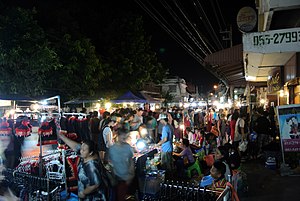
Chiang Mai
Natmarkedet i Chiang Mai
Chiang Mai er Thailands næststørste by med 132.634 indbyggere. Byen, der ligger ca. 700 km nord for Bangkok, er den vigtigste by i Nordthailand. Oprindeligt var Chiang Mai hovedstaden i Lanna-kongeriget, men blev siden indlemmet i Siam.